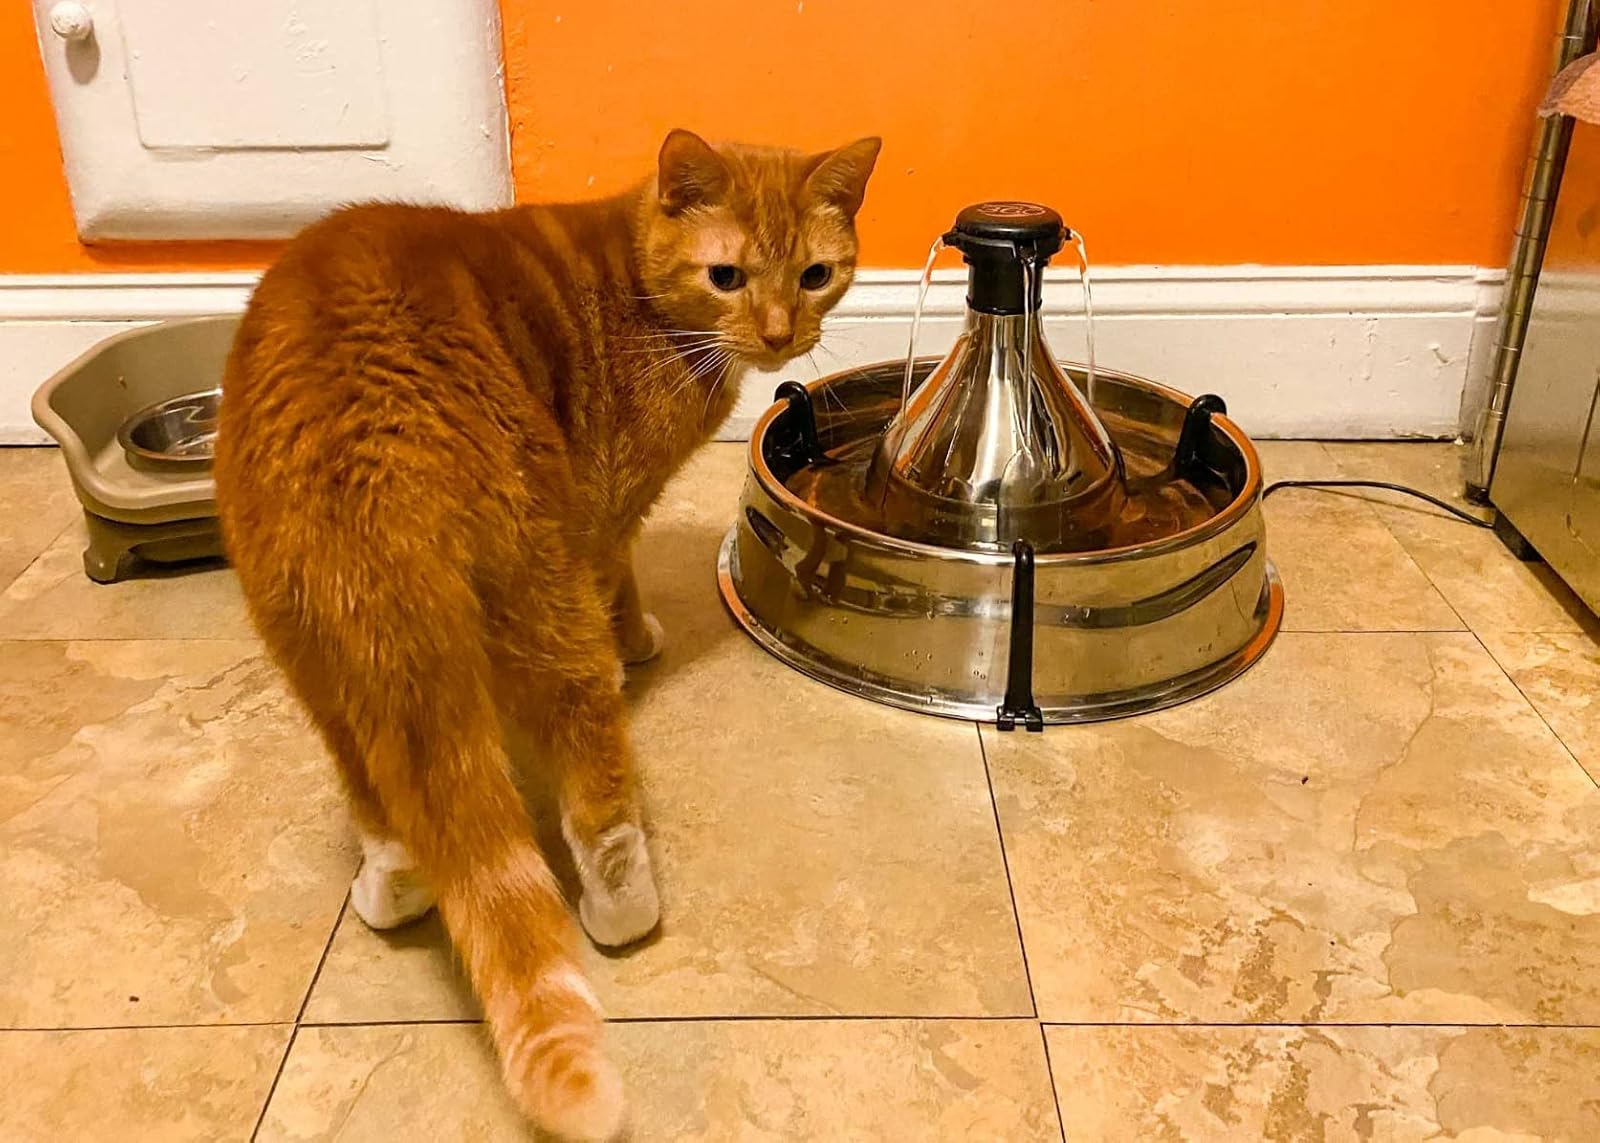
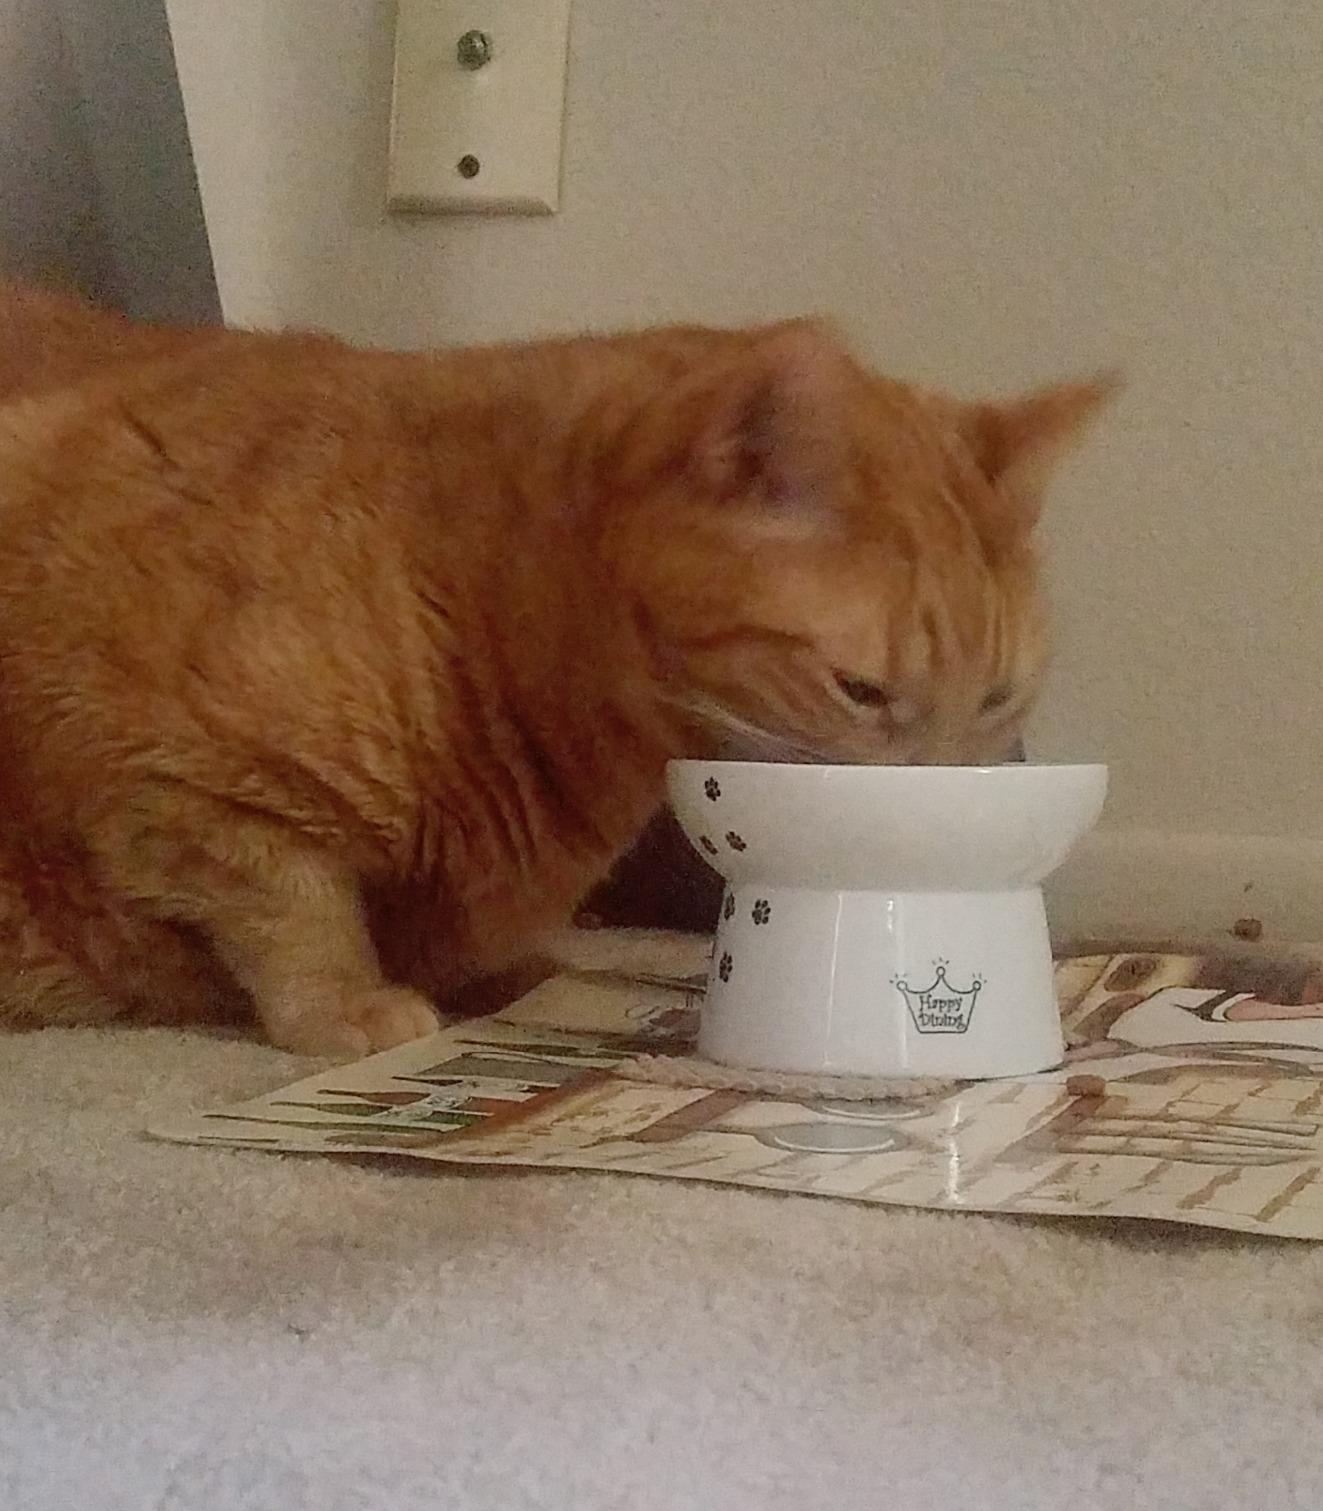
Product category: items_bowl
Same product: no